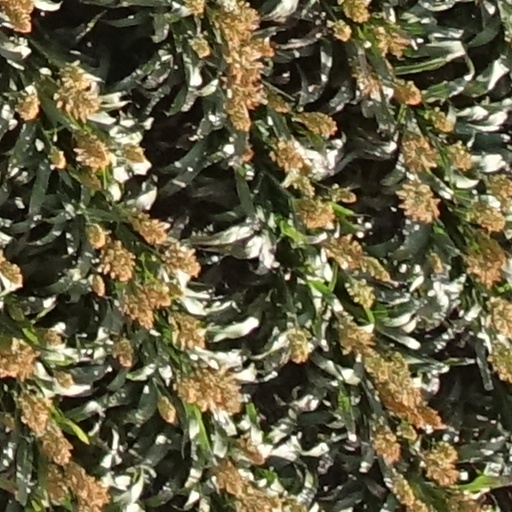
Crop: sorghum